Maple Leaf Gardens

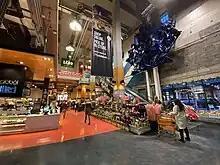
In 2004, the building was acquired by Loblaw Companies, who converted lower levels into a shopping centre.

Ballard died in April 1990. The executors of his will were Steve Stavro, Donald Crump and Don Giffin. In 1991, Stavro paid off a $20 million loan that had been made to Ballard in 1980 by Molson. In return, he was given an option to buy Gardens shares from Ballard's estate. Molson also agreed to sell its stake in Maple Leaf Gardens Ltd. to Stavro. That deal closed in 1994, and shortly after, Stavro bought Ballard's shares from the estate for $34 a share or $75 million. The purchase was the subject of a securities commission review and a lawsuit from Ballard's son Bill Ballard. However, the deal stood, and Stavro and his partners in MLG Ventures became the new owner of the Maple Leafs and Maple Leaf Gardens.